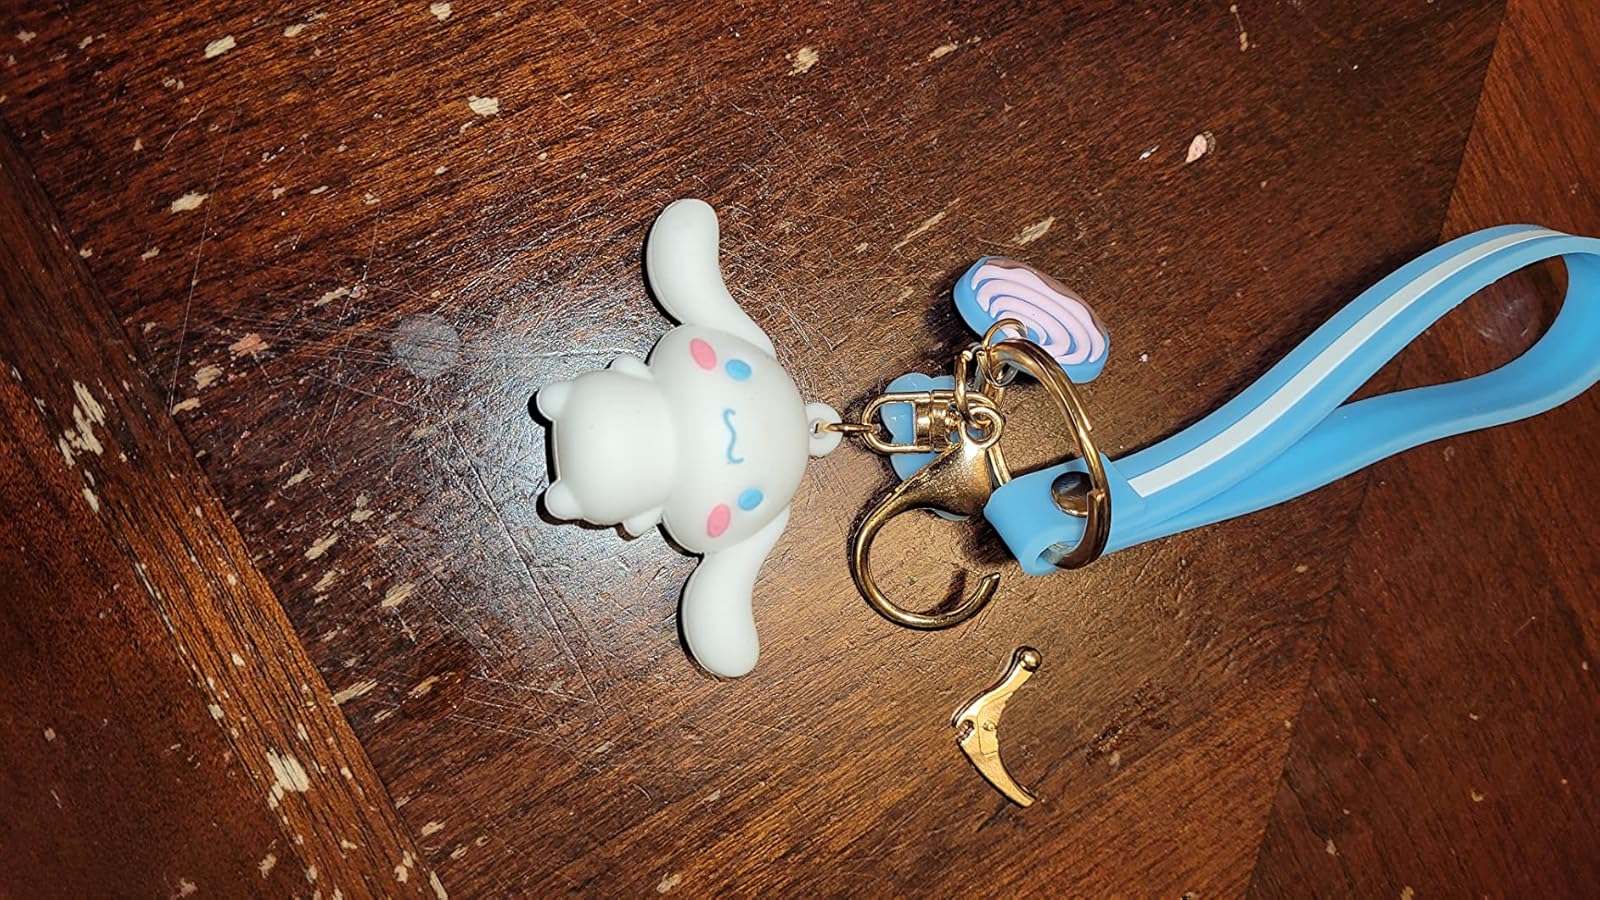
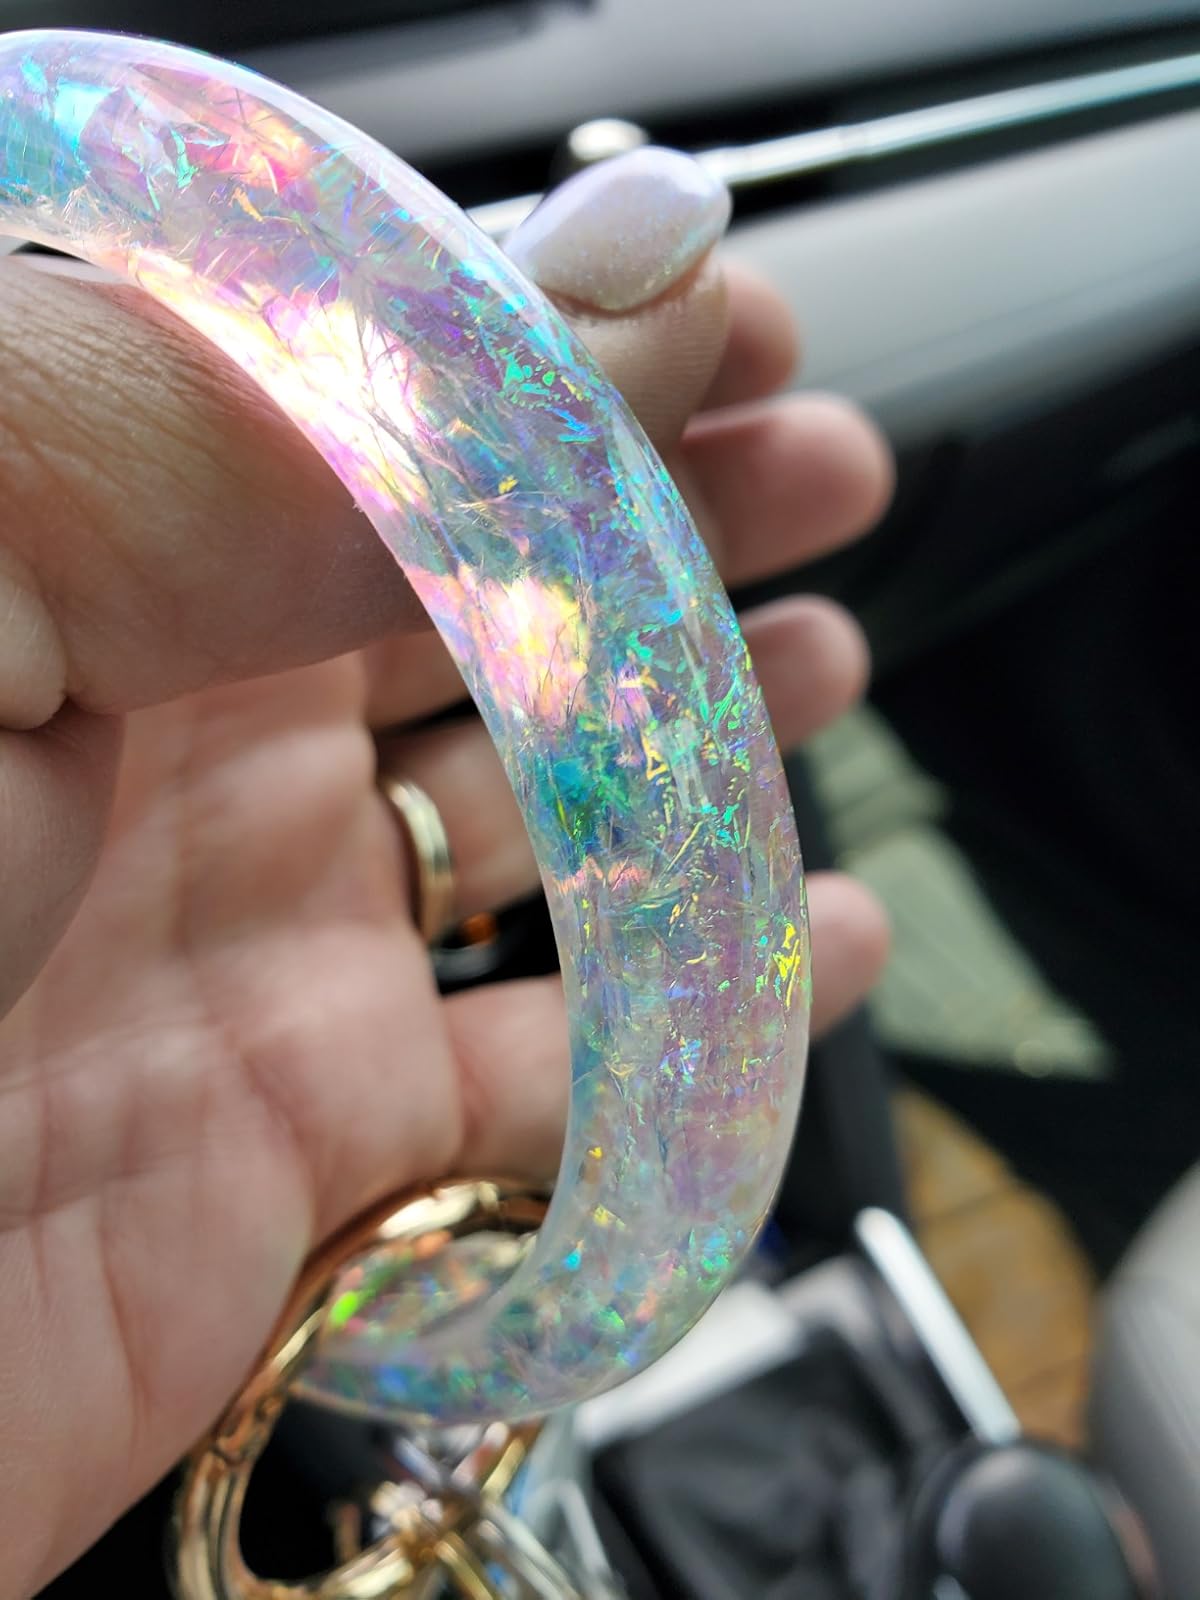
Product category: accessories_keychain
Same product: no